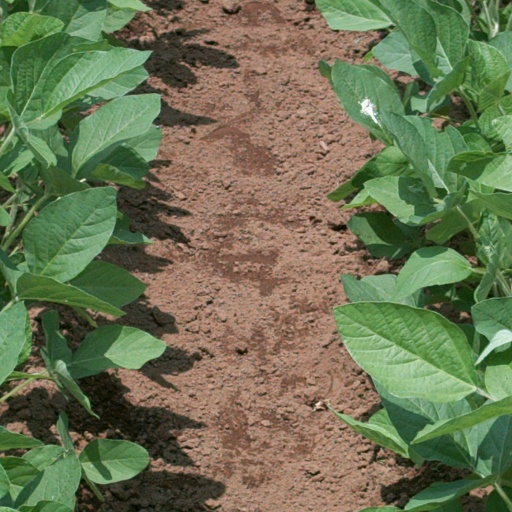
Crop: soybean